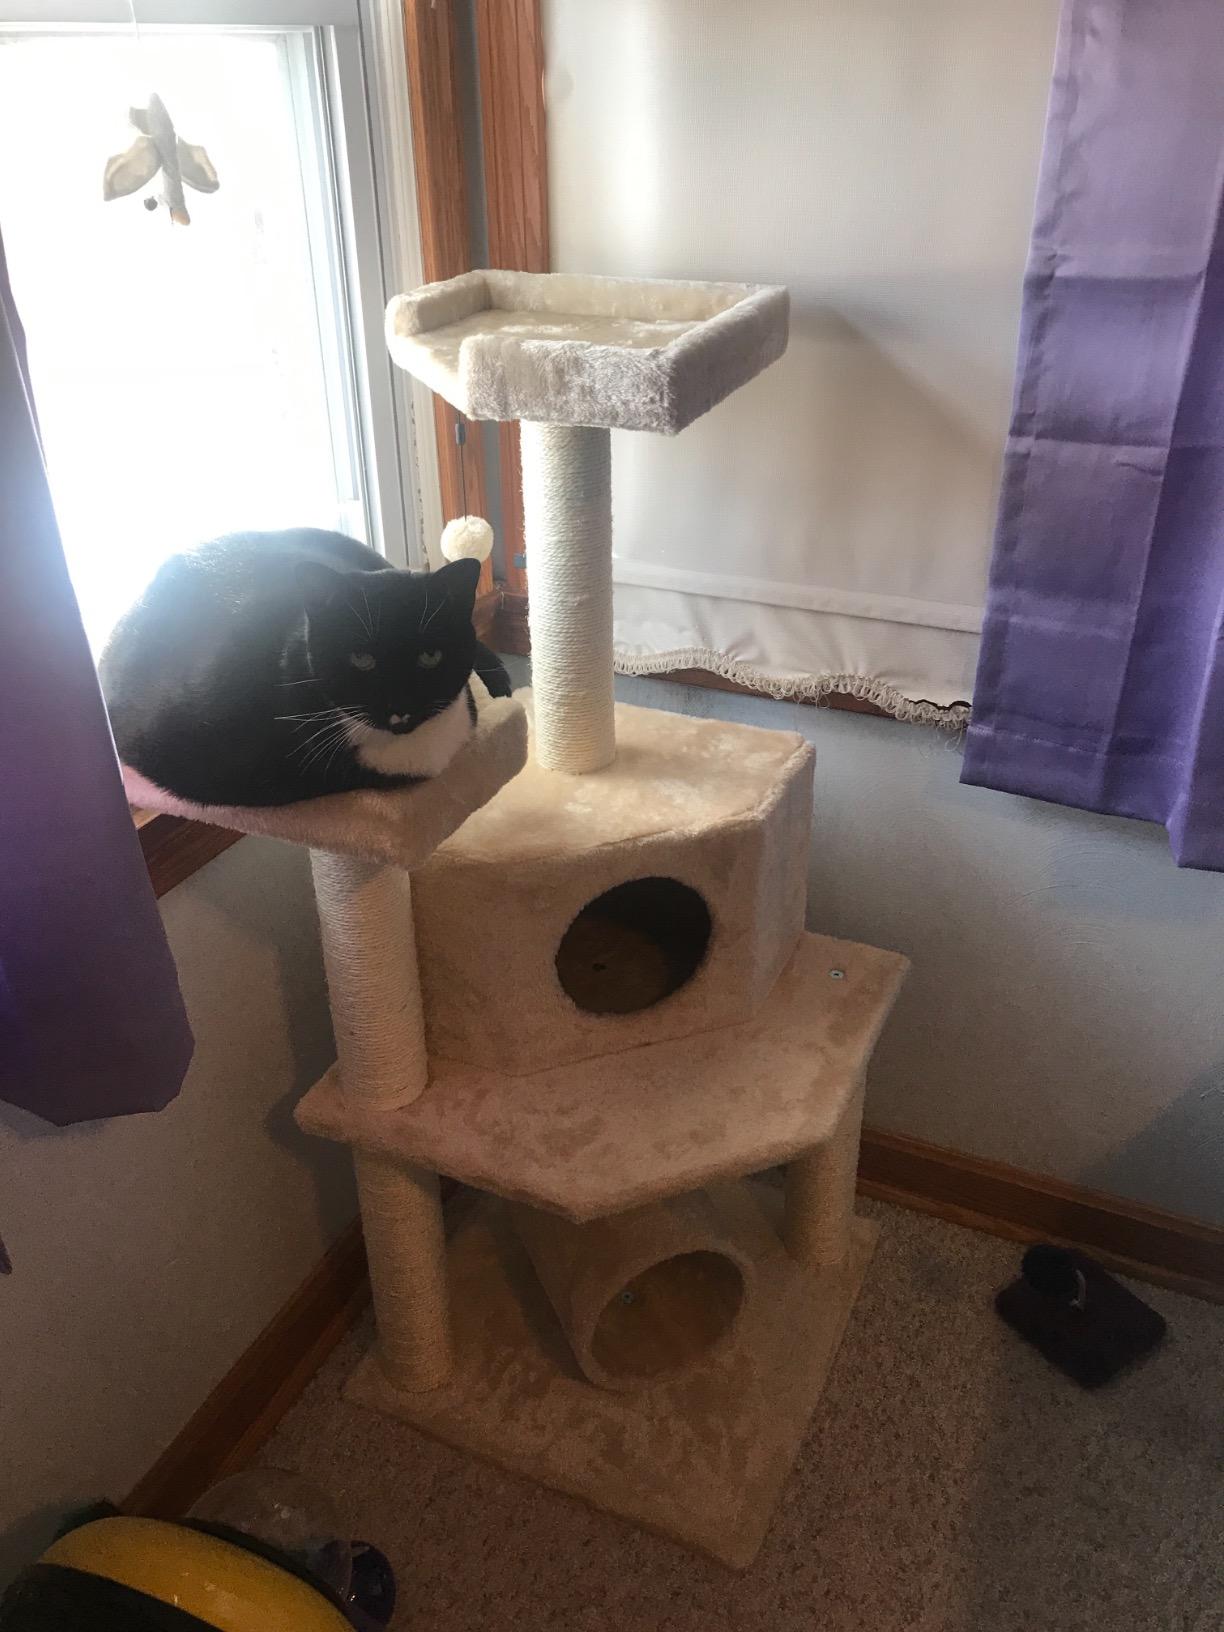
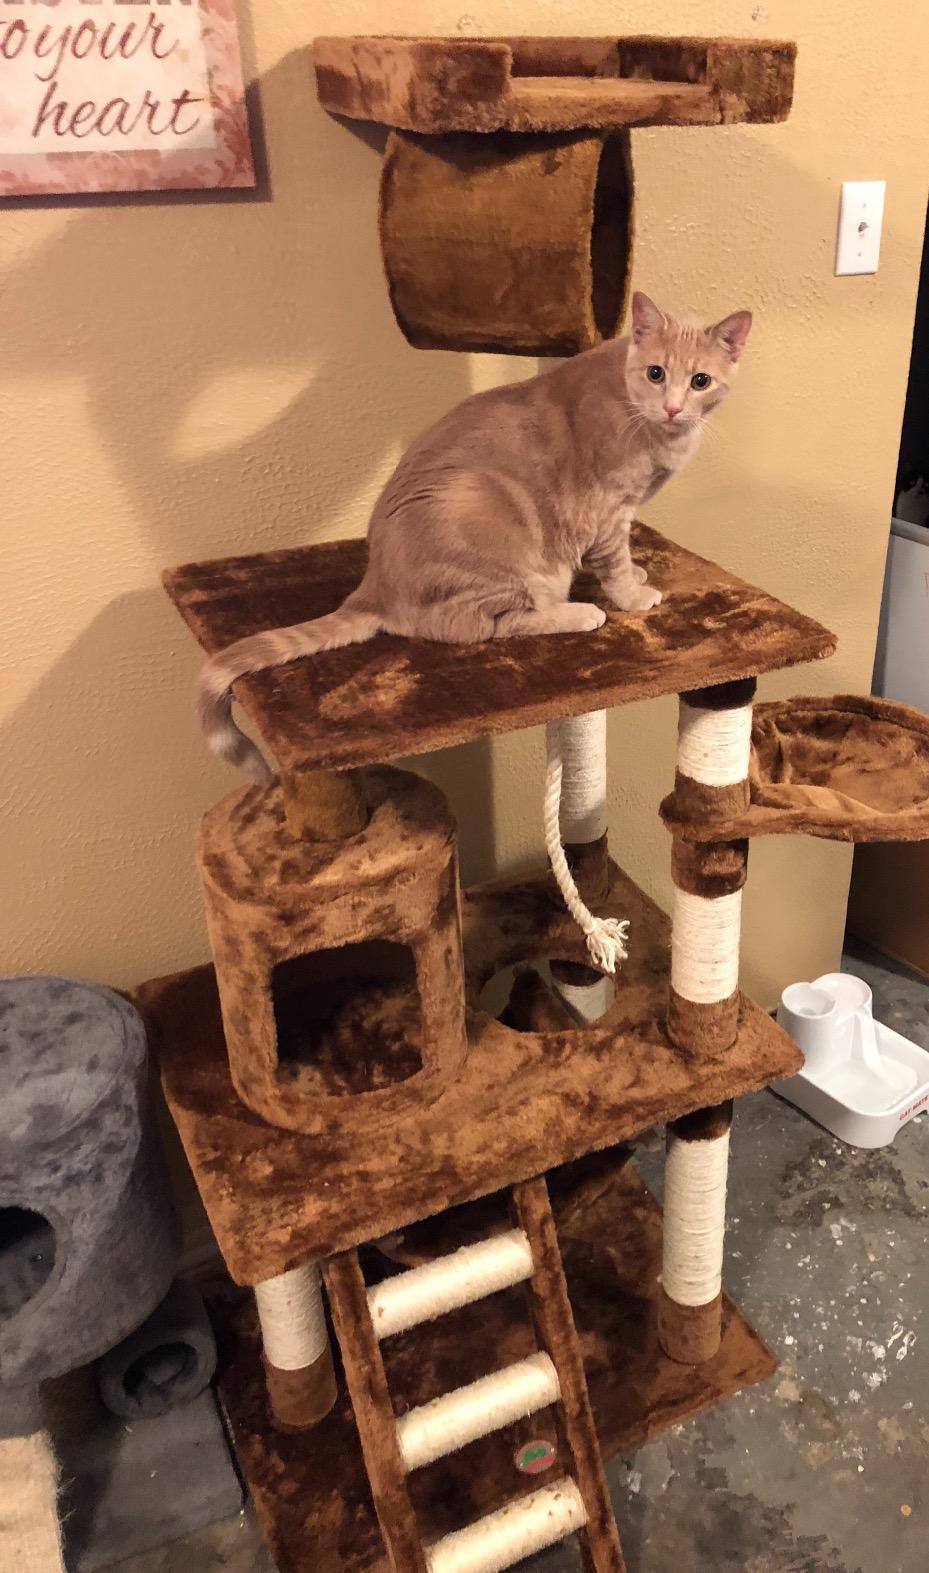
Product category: items_cat tree
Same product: no